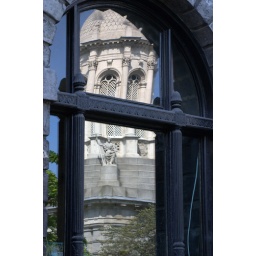
Reflection of a building in a window of the library